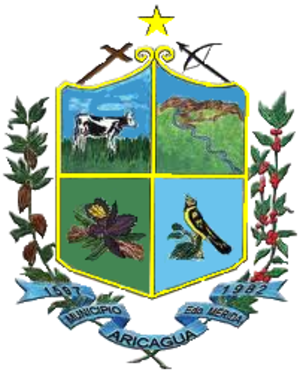
Aricagua est l'une des 23 municipalités de l'État de Mérida au Venezuela. Son chef-lieu est Aricagua. En 2011, la population s'élève à 4 242 habitants.